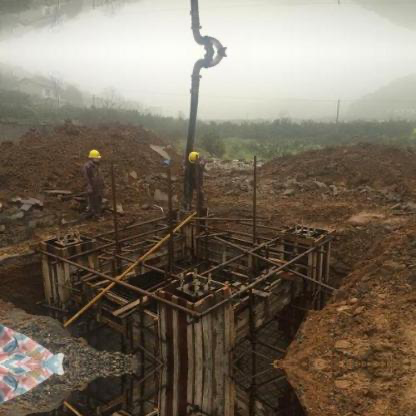
Objects in the image:
label: helmet
label: helmet